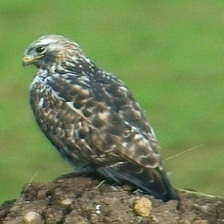
Species: ROUGH LEG BUZZARD
Scientific name: BUTEO LAGOPUS